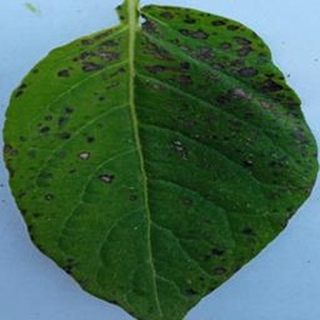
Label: potato_early_blight